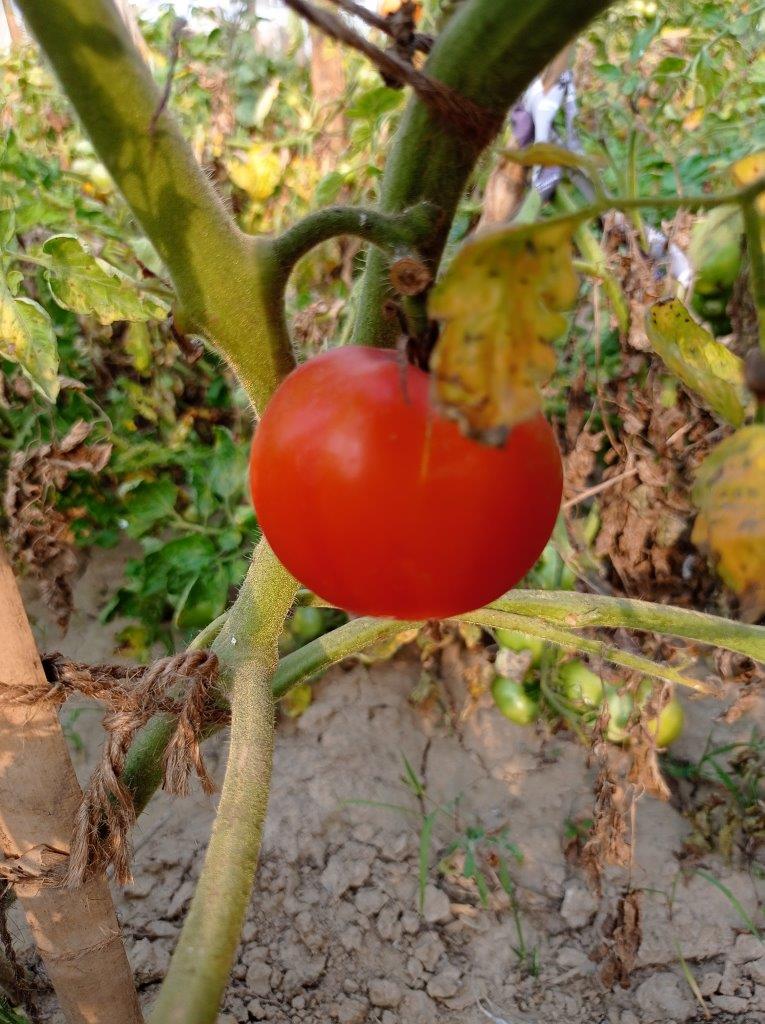
Maturity: Mature